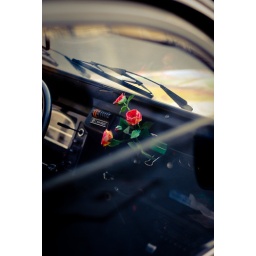
flower in old Citroen duck